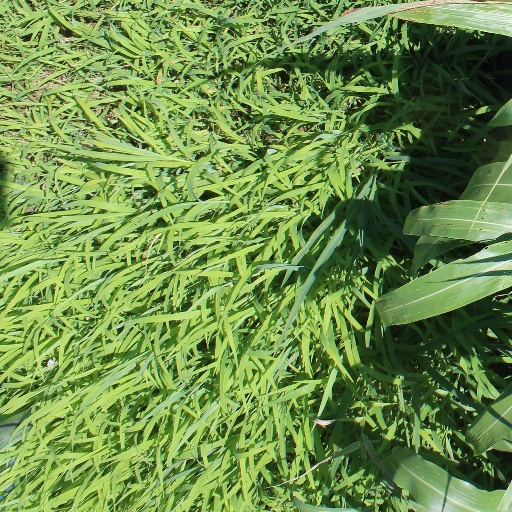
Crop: sorghum